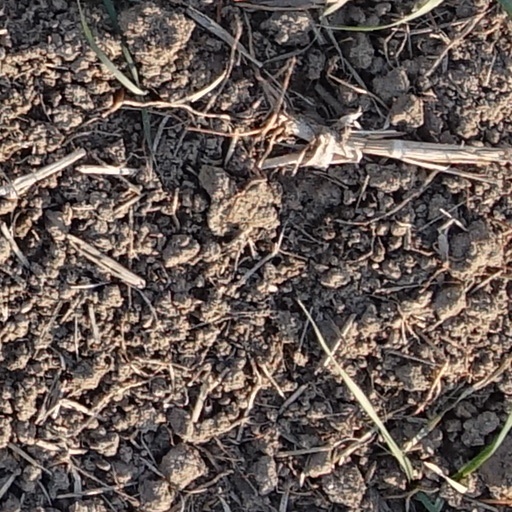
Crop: wheat